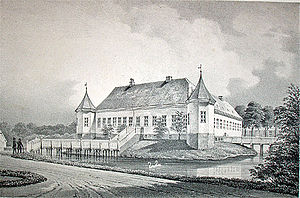
Prospecter af danske Herregaarde
Frijsenborg Slot som det så ud i 1861
Prospecter af danske Herregaarde, udgivet 1844-70, var det første store værk om de danske herregårde. I alt 240 herregårde blev tegnet af Ferdinand Richardt og udførligt beskrevet af Tyge Alexander Becker og Carl Emil Secher.